Nesa Nayanar

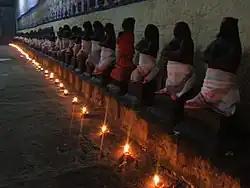
The images of the Nayanars are found in many Shiva temples in Tamil Nadu.

One of the most prominent Nayanars, Sundarar (8th century) venerates Nesa Nayanar in the "Tiruthonda Thogai", a hymn to Nayanar saints.